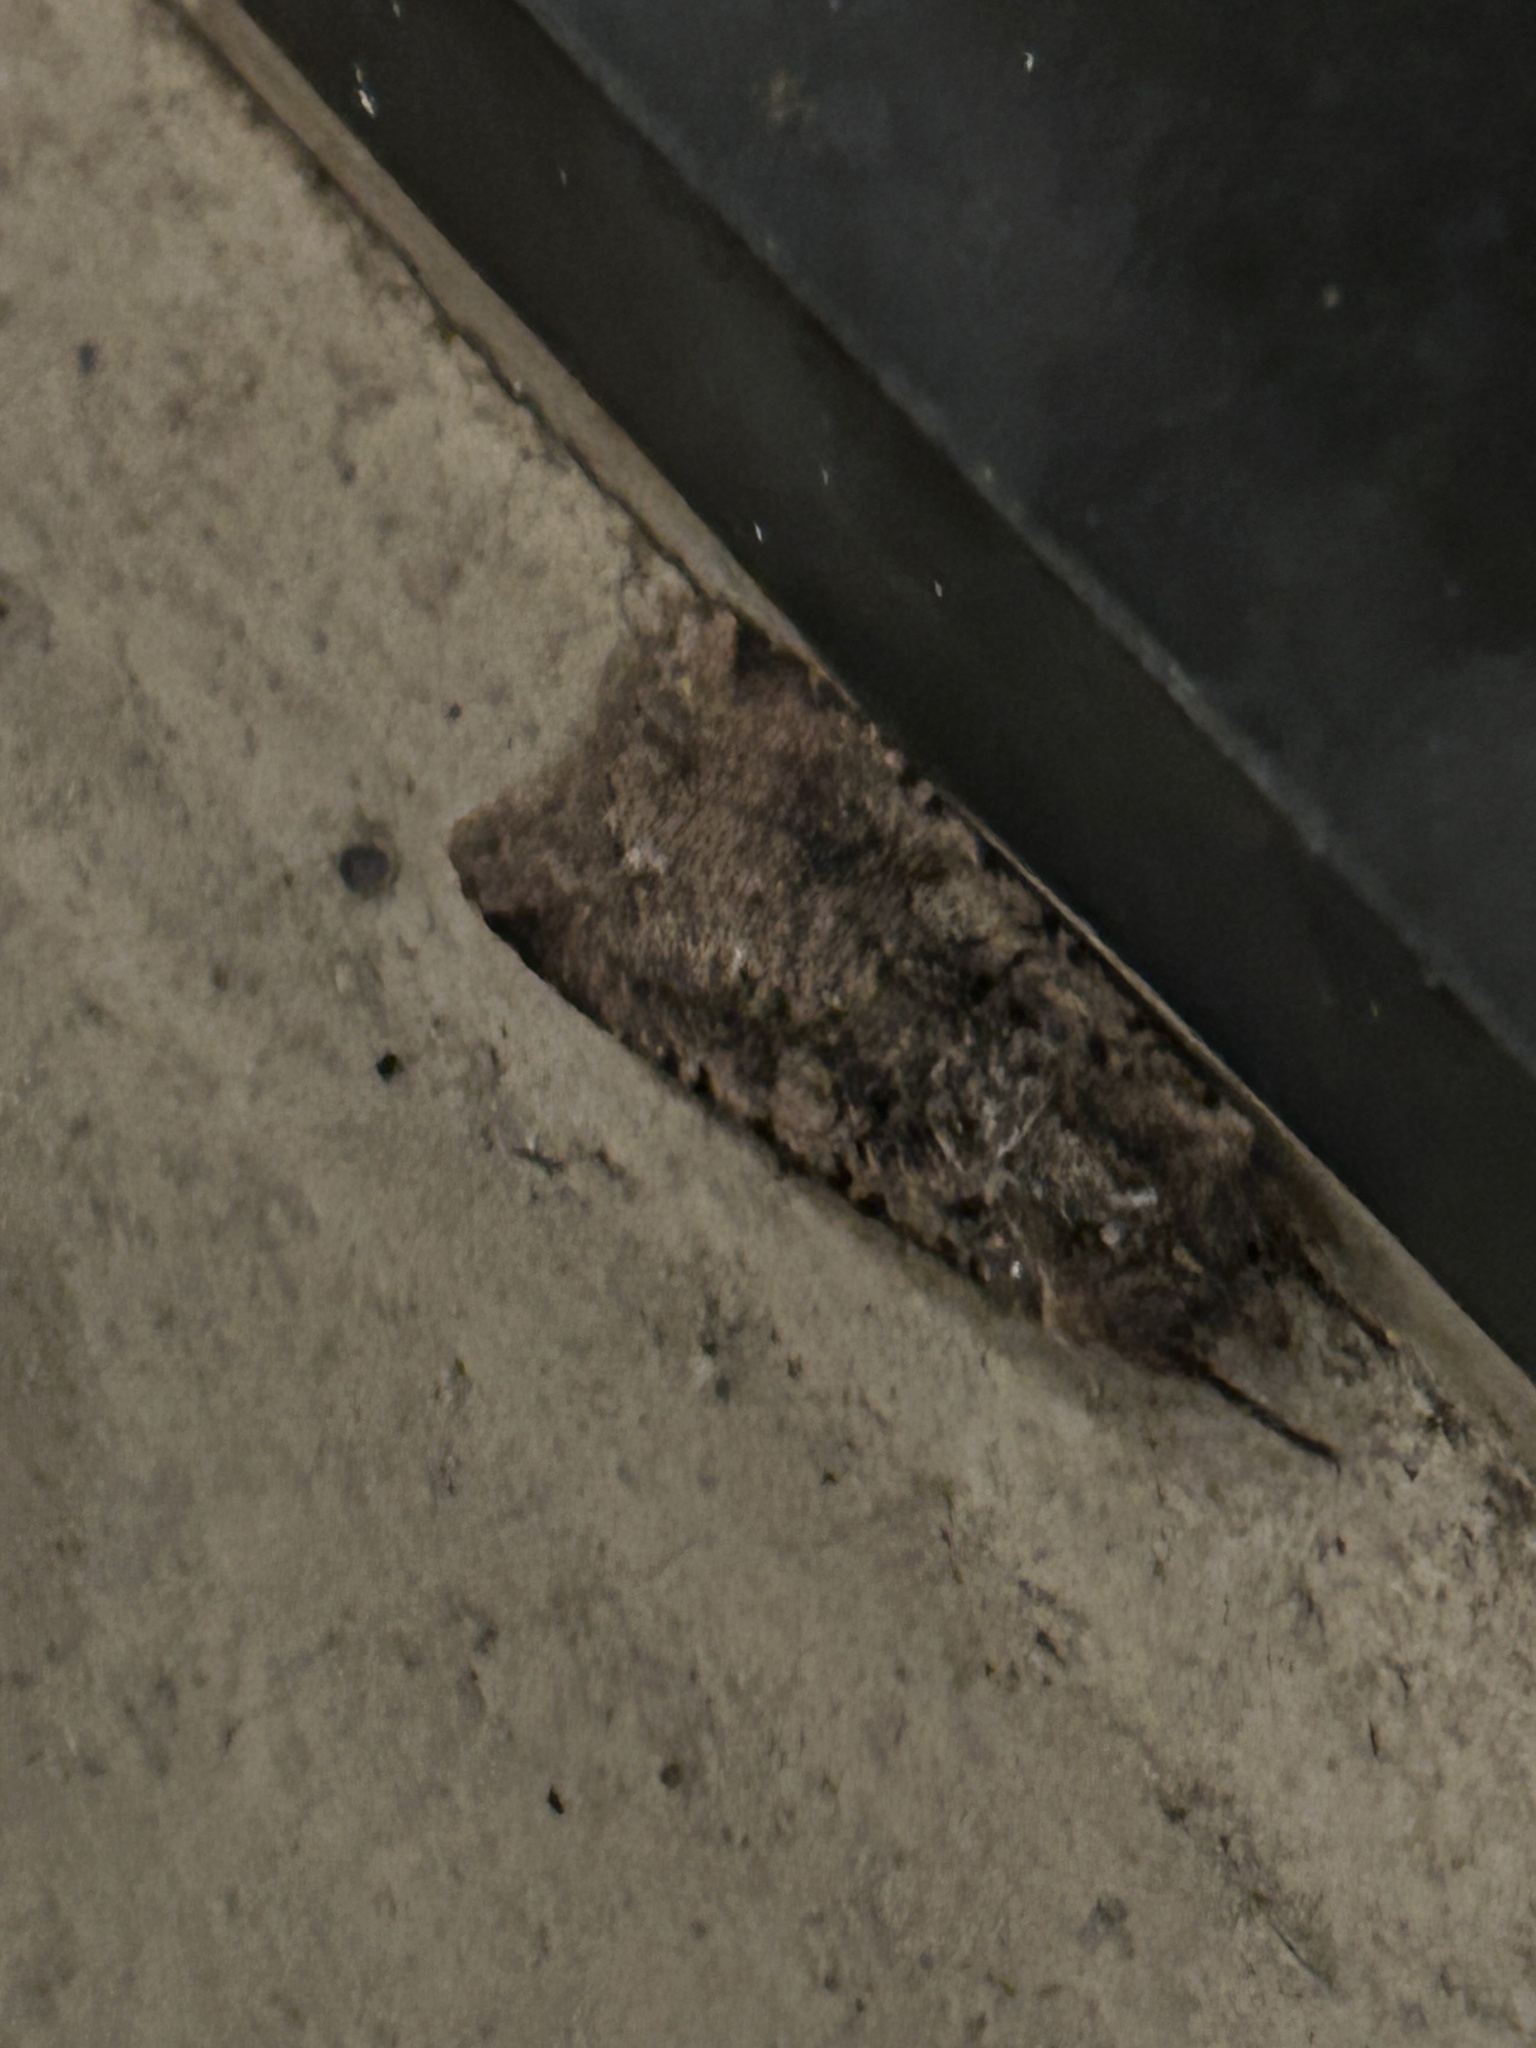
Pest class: cutworms